Edwin Maxwell (attorney general)

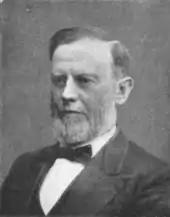
Portrait of Maxwell, 1900

Maxwell was elected as a member of the West Virginia House of Delegates alongside Henry Wickenhoover in 1892 representing Harrison County from 1893 until 1895. While serving in the House of Delegates, Maxwell served as chairman of the Judiciary Committee. He was re-elected to the House of Delegates in 1902 alongside Jasper S. Kyle and served in the house until his death in 1903. He served on the following standing committees of the House of Delegates: Taxation and Finance, Judiciary, Human Institutions and Public Buildings, and Rules.